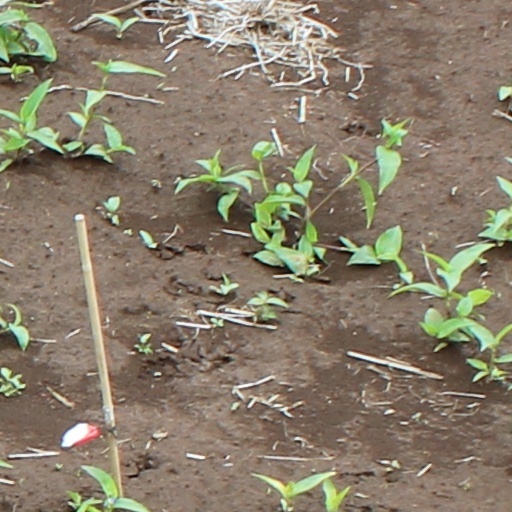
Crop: wheat